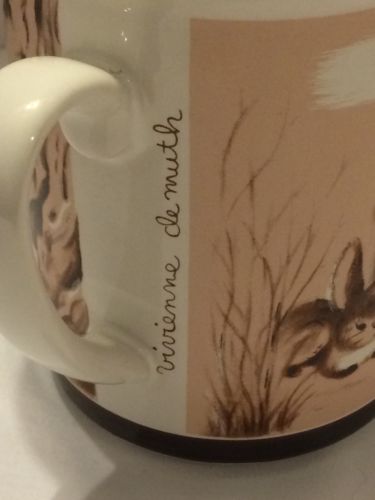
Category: mug